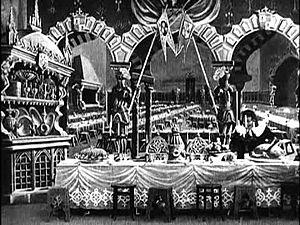
Barbe-Bleue est un film français réalisé par Georges Méliès, sorti en 1901.